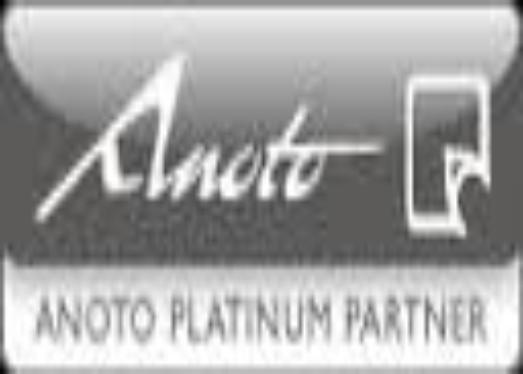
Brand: anoto
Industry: Electronic